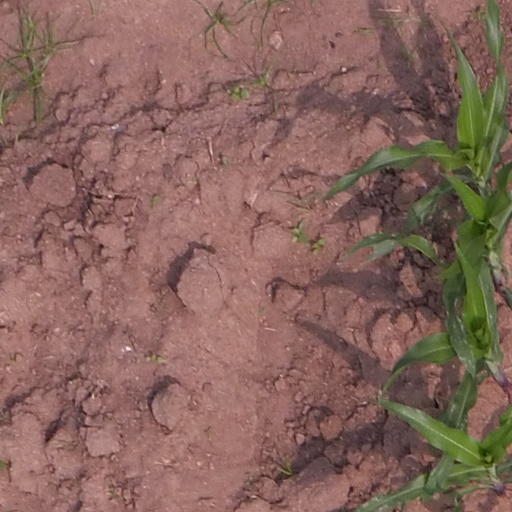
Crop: maize; corn